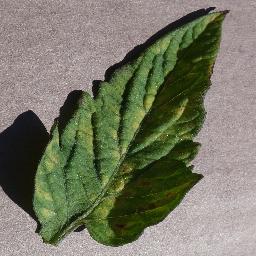
Label: Tomato___Leaf_Mold